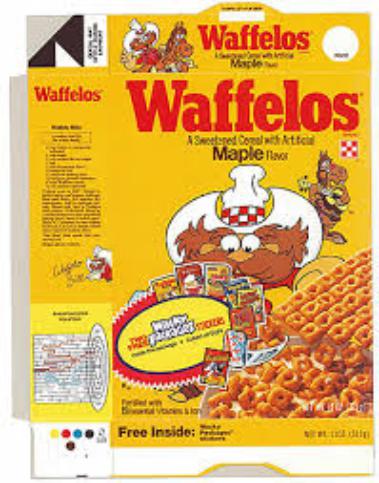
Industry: Food